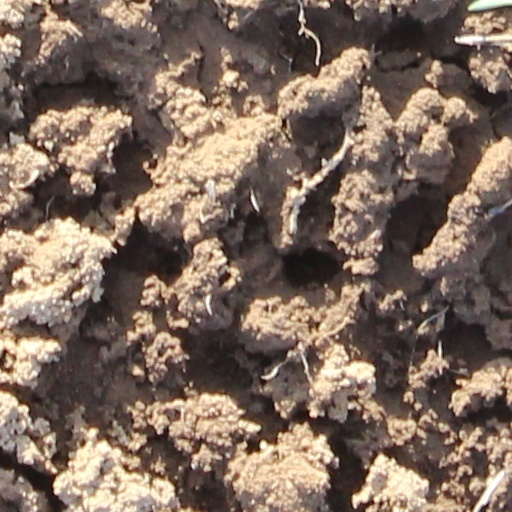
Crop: wheat